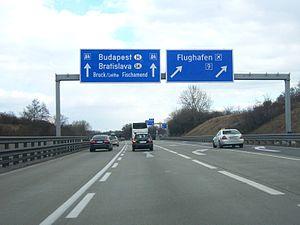
L'autoroute autrichienne A4 est un axe autoroutier situé en Autriche, qui relie Vienne à la frontière Hongrie et la Slovaquie.